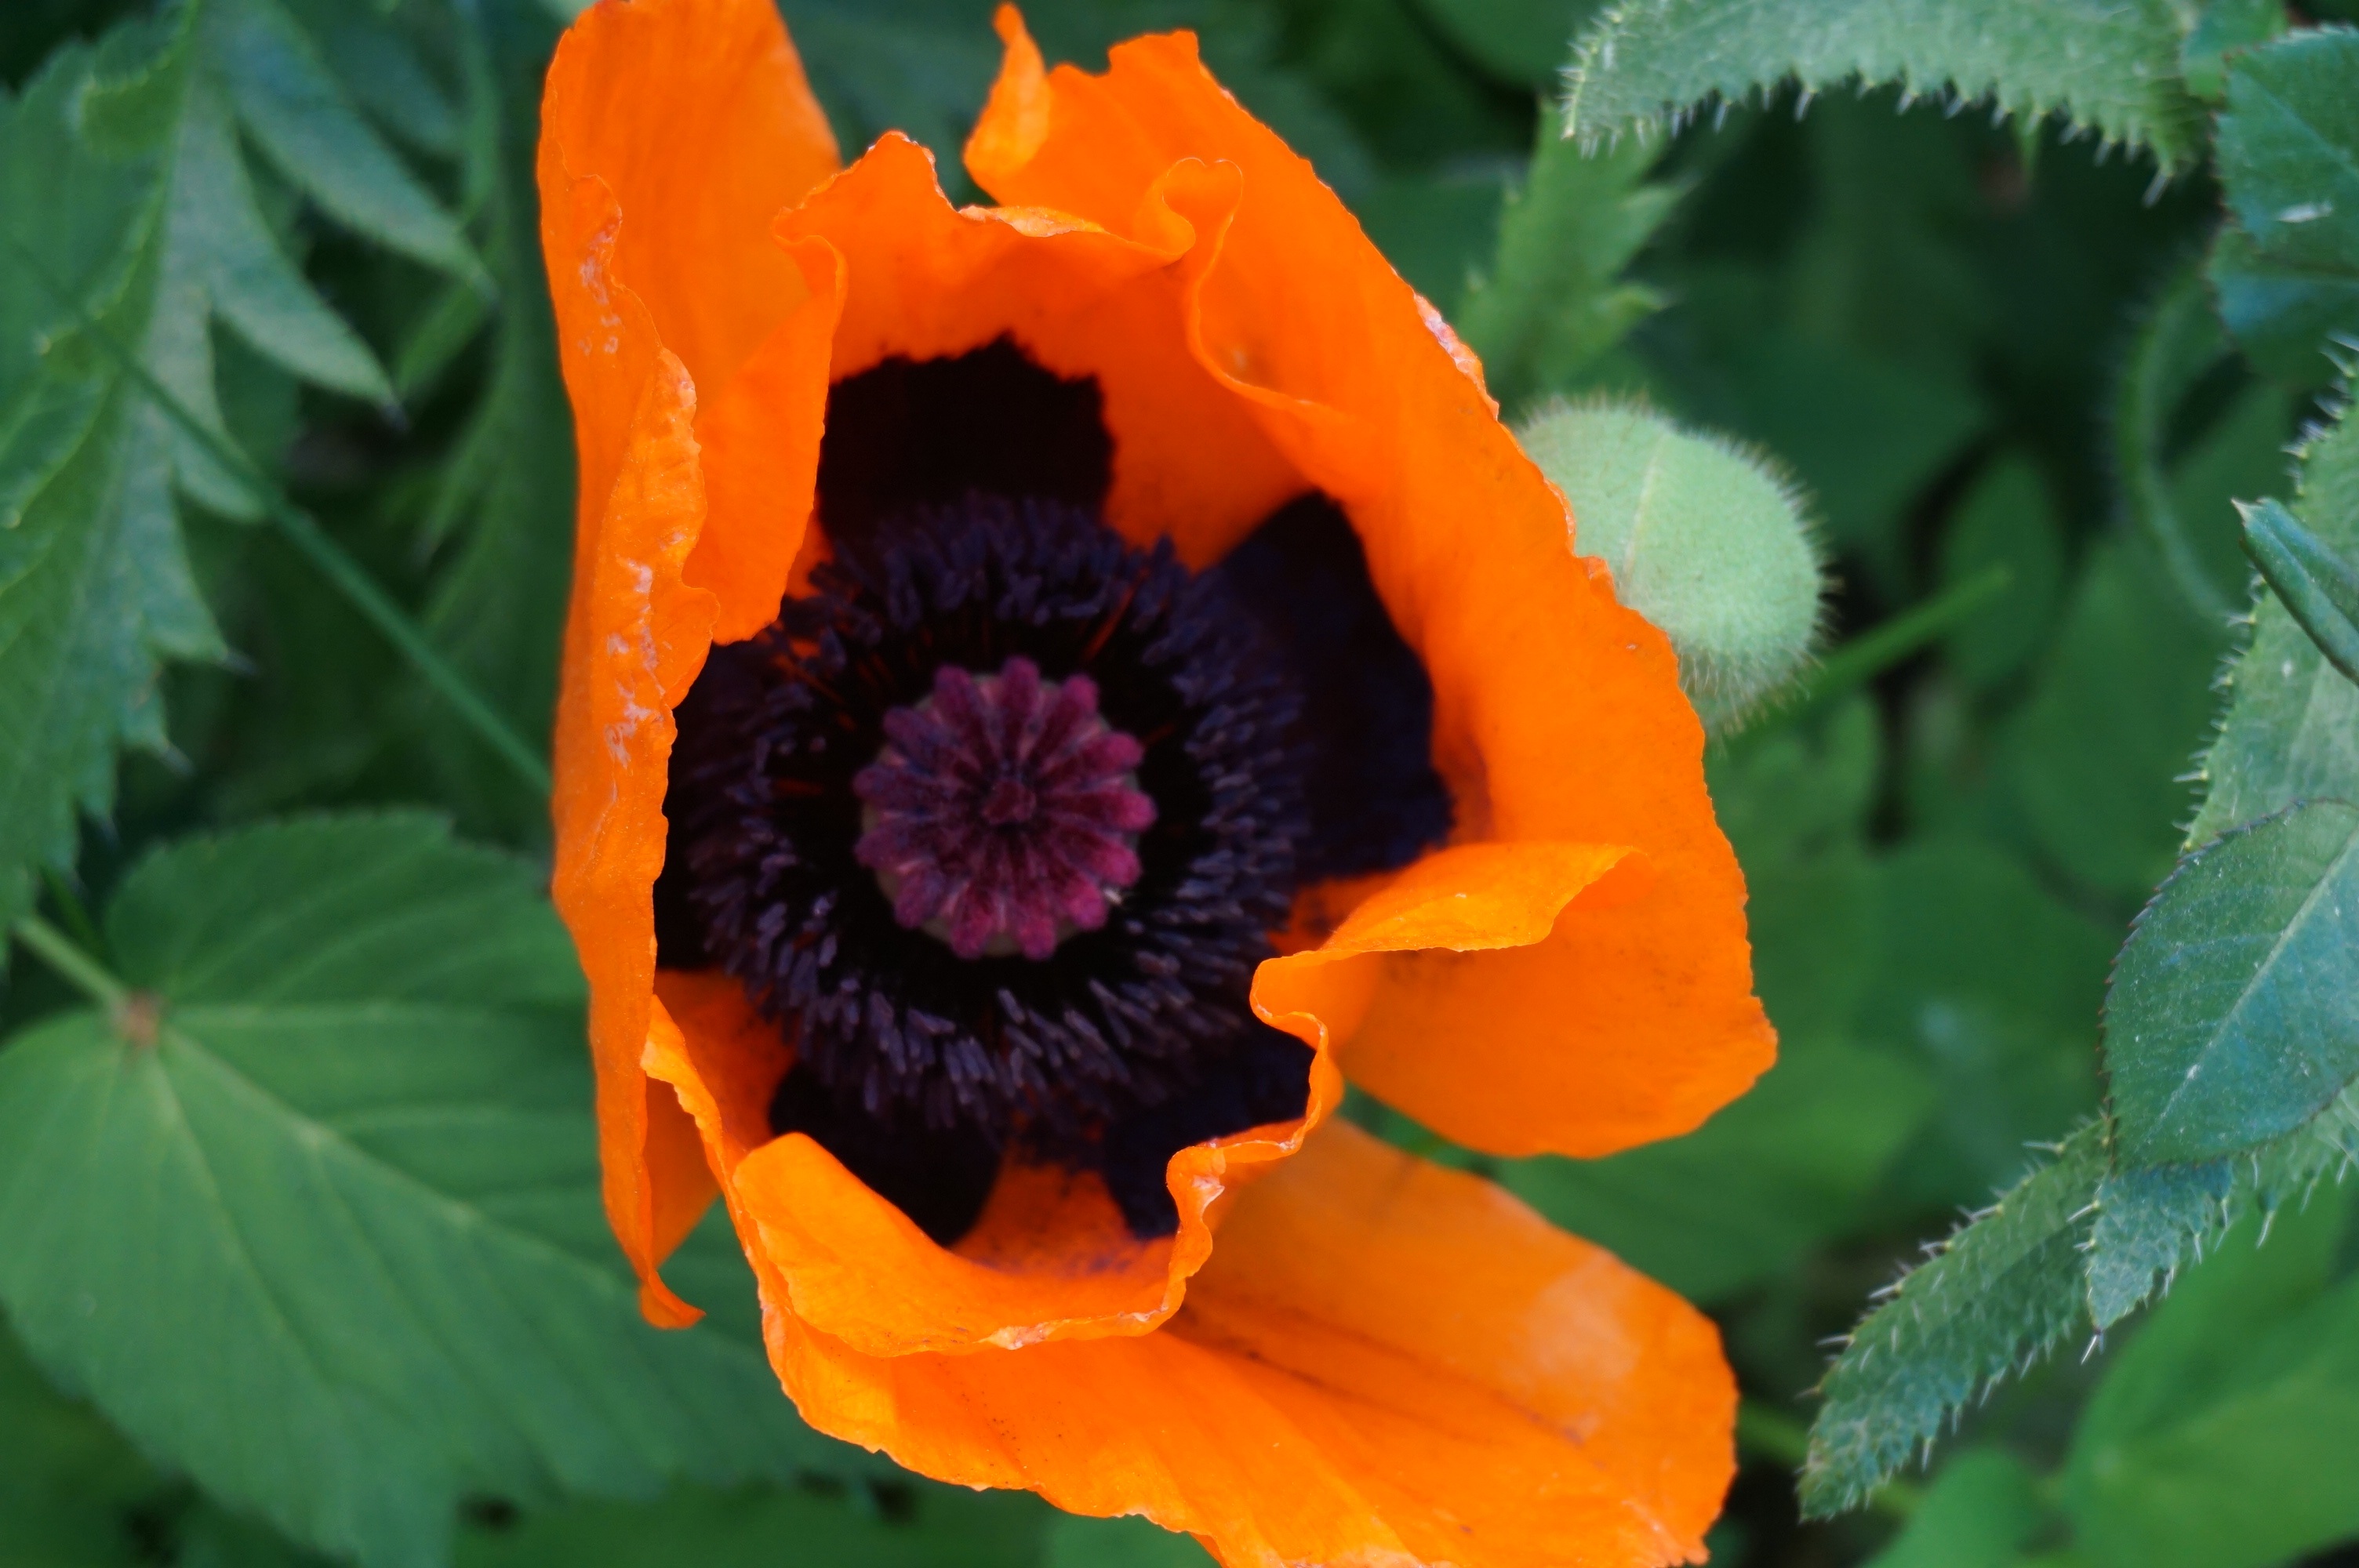
nature, blossom, plant, flower, petal, bloom, summer, red, macro, botany, garden, flora, wildflower, poppy, norway, macro photography, flowering plant, poppy capsule, annual plant, land plant, poppy family